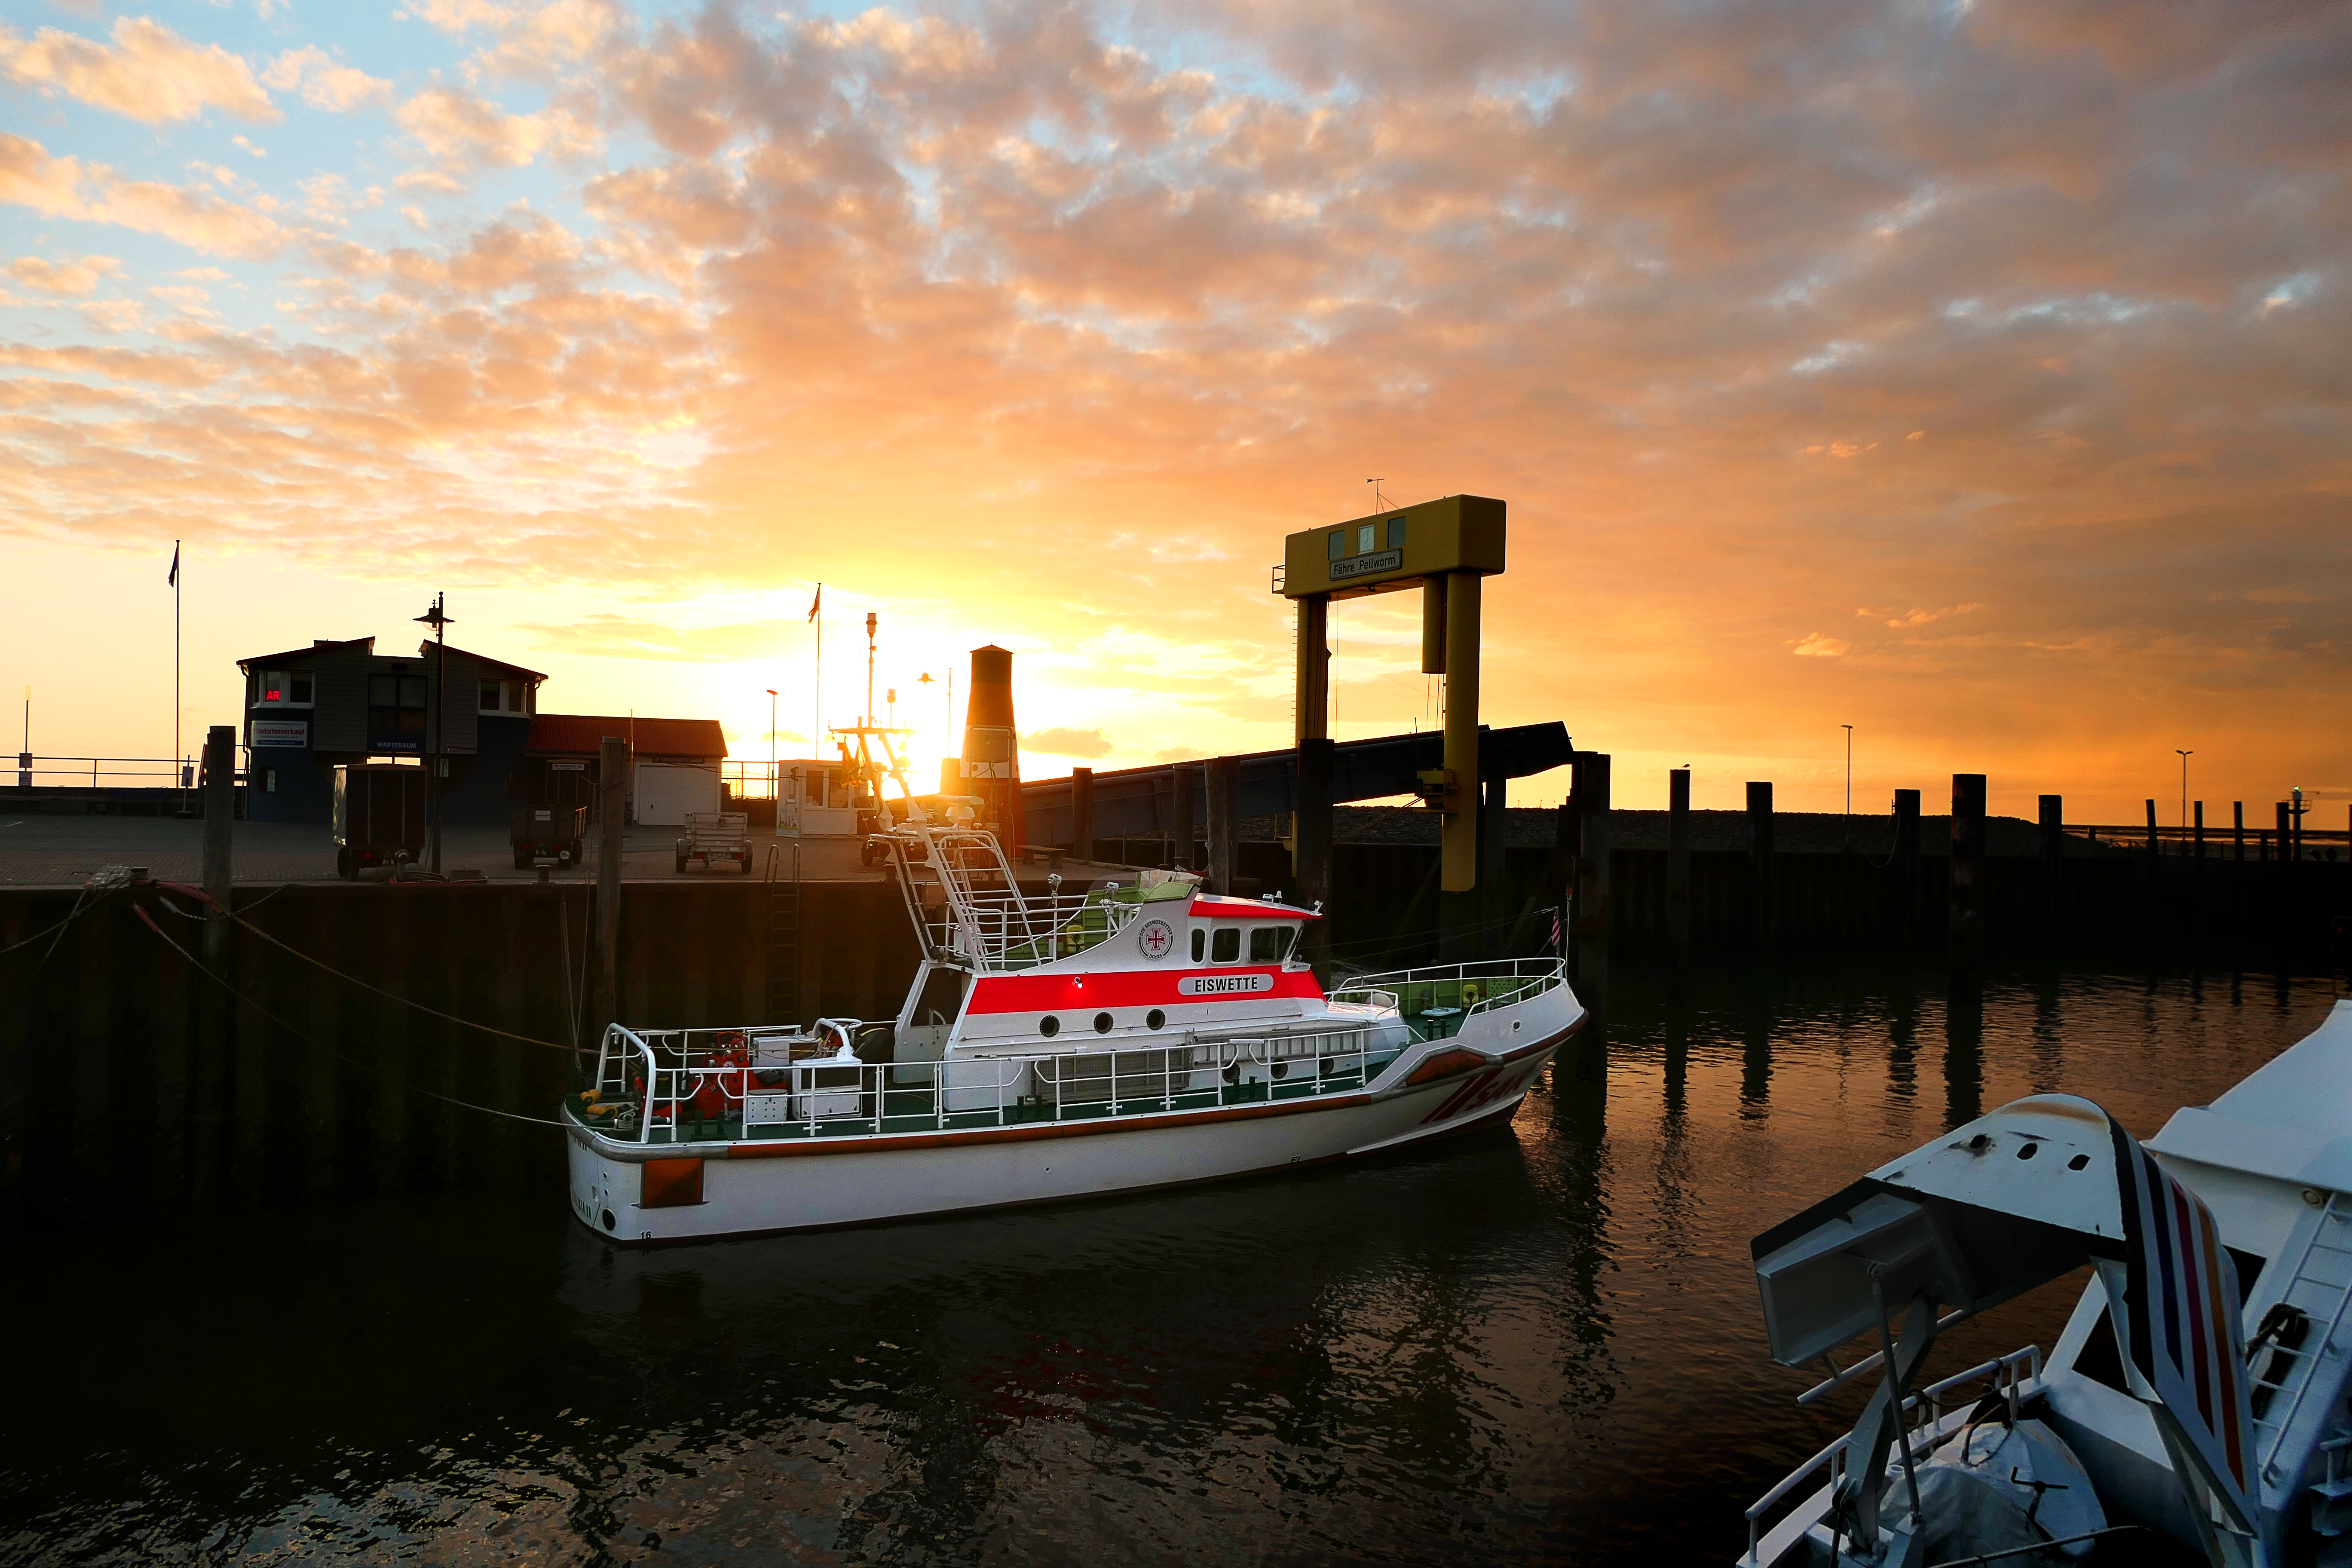
nordsee, sonnenuntergang, sonnenaufgang, hafen, seenotrettungskreuzer, nordstrand, Daemmerung, himmel, sonne, abend, morgen, wasser, Rettungsboot, dgzrs, sunrise, sunset, Eiswette, sky, waterway, watercraft, dusk, channel, boat, evening, afterglow, harbor, naval architecture, boats and boating equipment and supplies, ship, port, red sky at morning, dock, marina, dawn, reflection, water transportation, public transport, loch, transport hub